Alongkorn Prathumwong

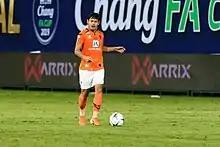

Alongkorn Prathumwong (born 28 June 1986), simply known as Jack, is a Thai retired professional footballer who plays as a left-back.